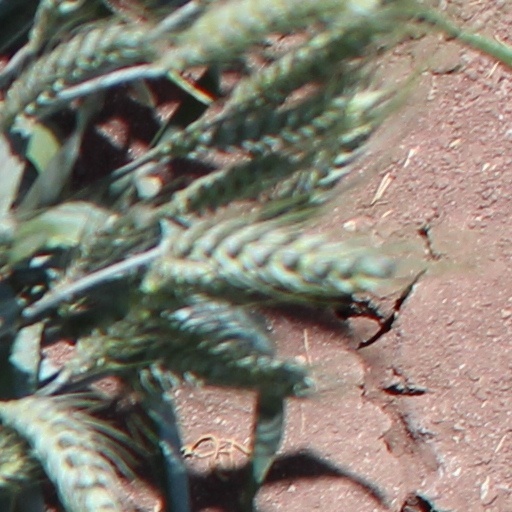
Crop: wheat